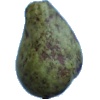
Label: Pear Stone 1